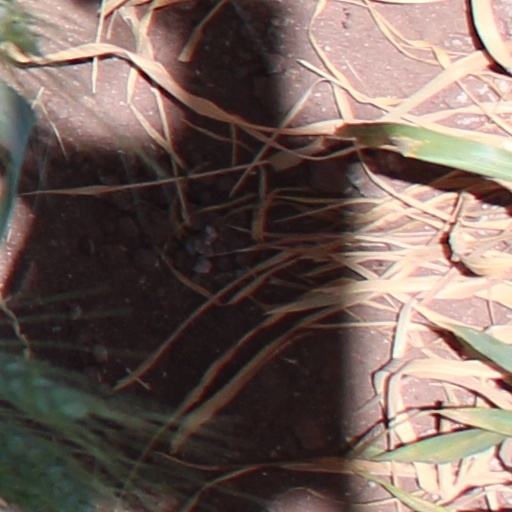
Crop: wheat